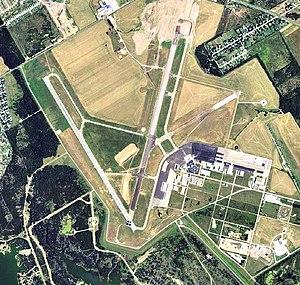
L'aéroport régional de Waco dessert la ville de Waco au Texas.